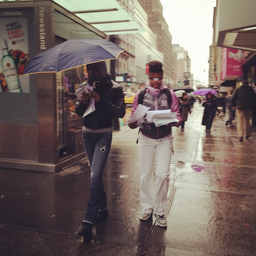
Two girls one in jeans, holds an umbrella, while one in white pants walks next to her.
A person holding an umbrella walking next to another person who is looking at papers on a busy city street.
Two people walking down a wet city sidewalk, one under an umbrella and the other looking through a handful of papers.
some people are walking down a street with umbrellas
A busy side walk with several people holding umbrellas.